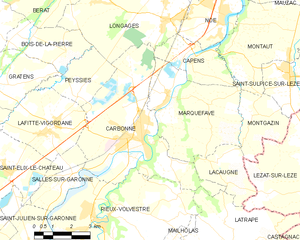
Carbonne est une commune française située dans le département de la Haute-Garonne, en région Occitanie.